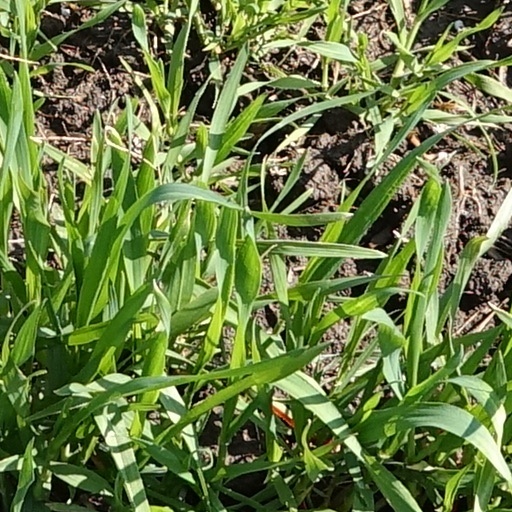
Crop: wheat